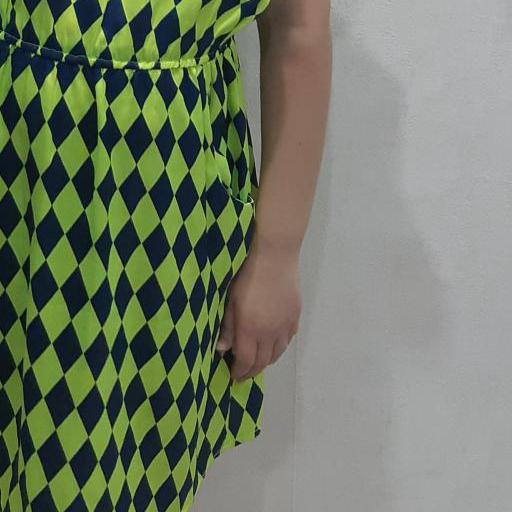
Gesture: no_gesture